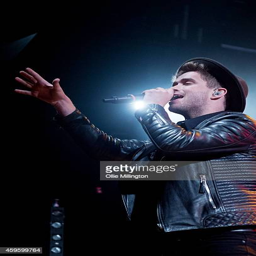
musical artist performs on stage at theatre